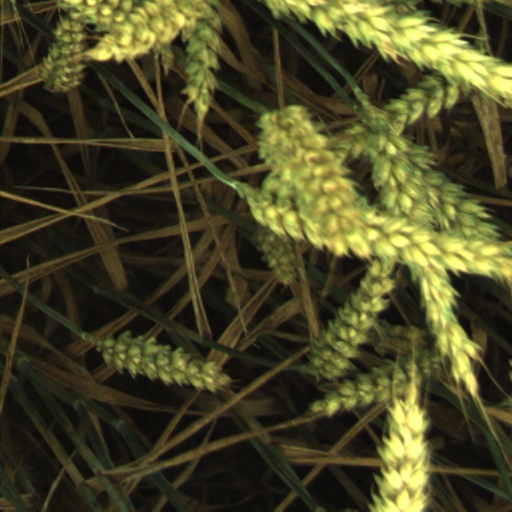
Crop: wheat